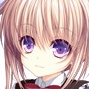
Portrait style: Anime Portrait